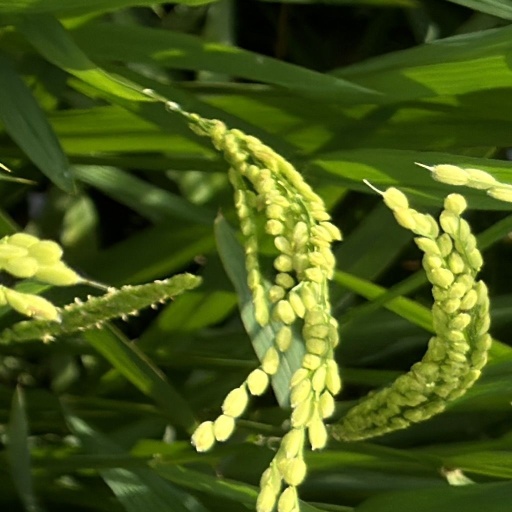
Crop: rice